Coronet (yacht)

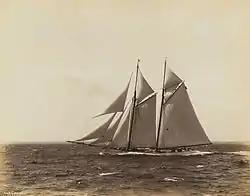
"Coronet" in race, 1893

Coronet is a 131' wooden-hull schooner yacht built for oil tycoon Rufus T. Bush in 1885. It is one of the oldest and largest vessels of its type in the world, and one of the last grand sailing yachts of the 19th century extant. After numerous owners and decades of neglect, it underwent an extensive restoration at Newport, Rhode Island's, The International Yacht Restoration School from 2010 to 2022. She was transferred to Mystic Seaport for the final leg of her restoration